Khudiram Das

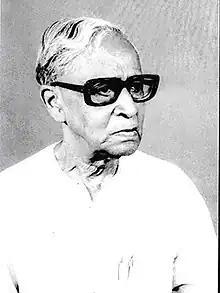

Khudiram Das (9 October 1916 – 28 April 2002) was an Indian scholar, educationist, critic, litterateur, an authority on Rabindra literature and linguistic expert.